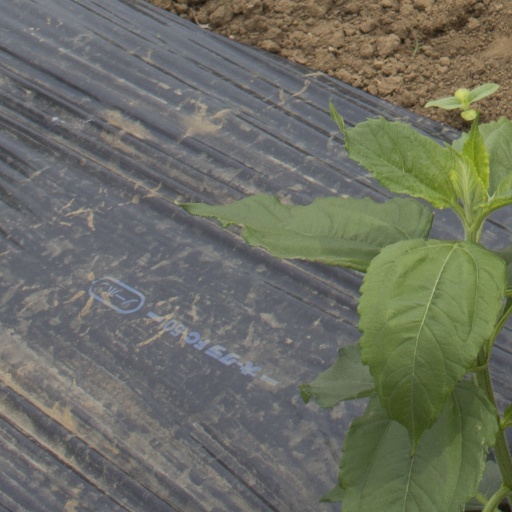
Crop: Jerusalem artichoke